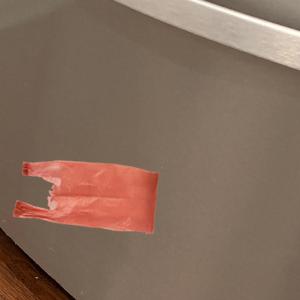
Label: plasticbags